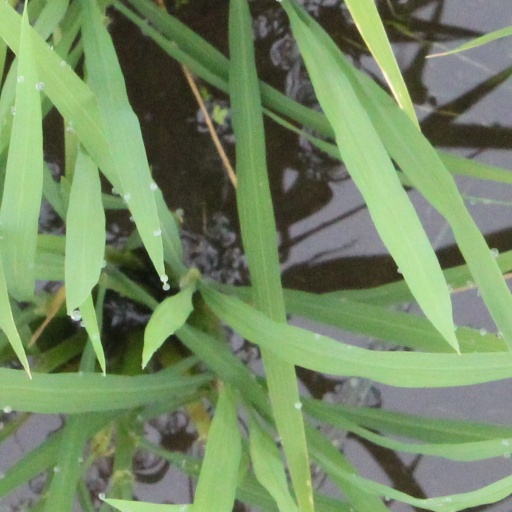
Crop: rice